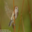
Label: bird